Town Theatre

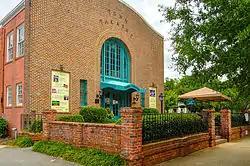

Town Theatre is a historic community theatre located at Columbia, South Carolina. It was built in 1924, and is a rectangular brick building with a two-story glazed central arch with Art Deco influences. A brick annex was added to the rear of the building in the 1950s. It houses one of the first community theatres in the United States.